Fort Myers Beach, Florida

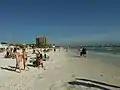
The beach of Fort Myers Beach

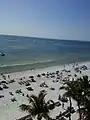
The beach as seen from the terrace of the Lani Kai Island Resort

The Fort Myers Beach Lions Club Shrimp Festival celebrates the shrimping industry on Fort Myers Beach, and features a shrimp eating competition, a 5k run, a parade, a pageant, and a food and crafts exposition.